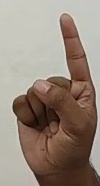
ASL sign: 1